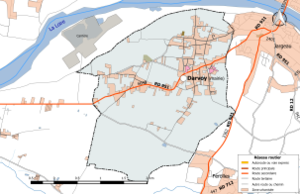
Carte du réseau routier de la commune de fr:Darvoy.
Darvoy est une commune française située dans le département du Loiret en région Centre-Val de Loire.